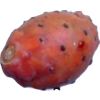
Label: cactus_fruit_red